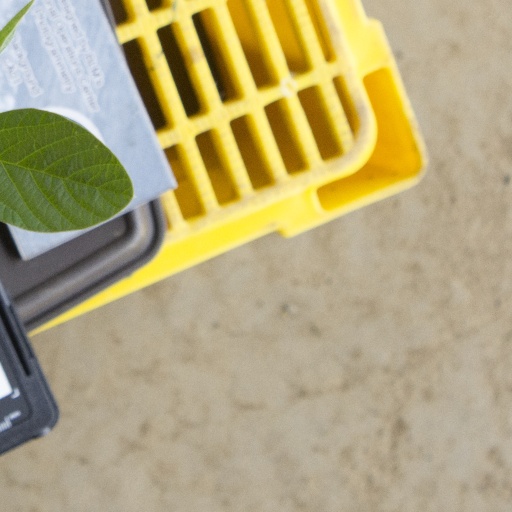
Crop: soybean